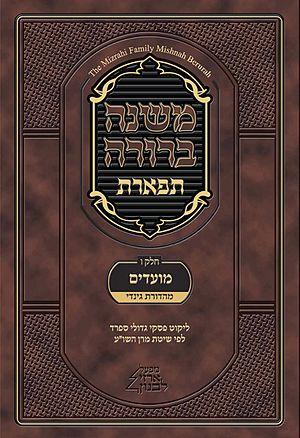
La Michna Broura est un commentaire sur la section Orah Hayim du Choulhan Aroukh, le code standard de Loi juive.